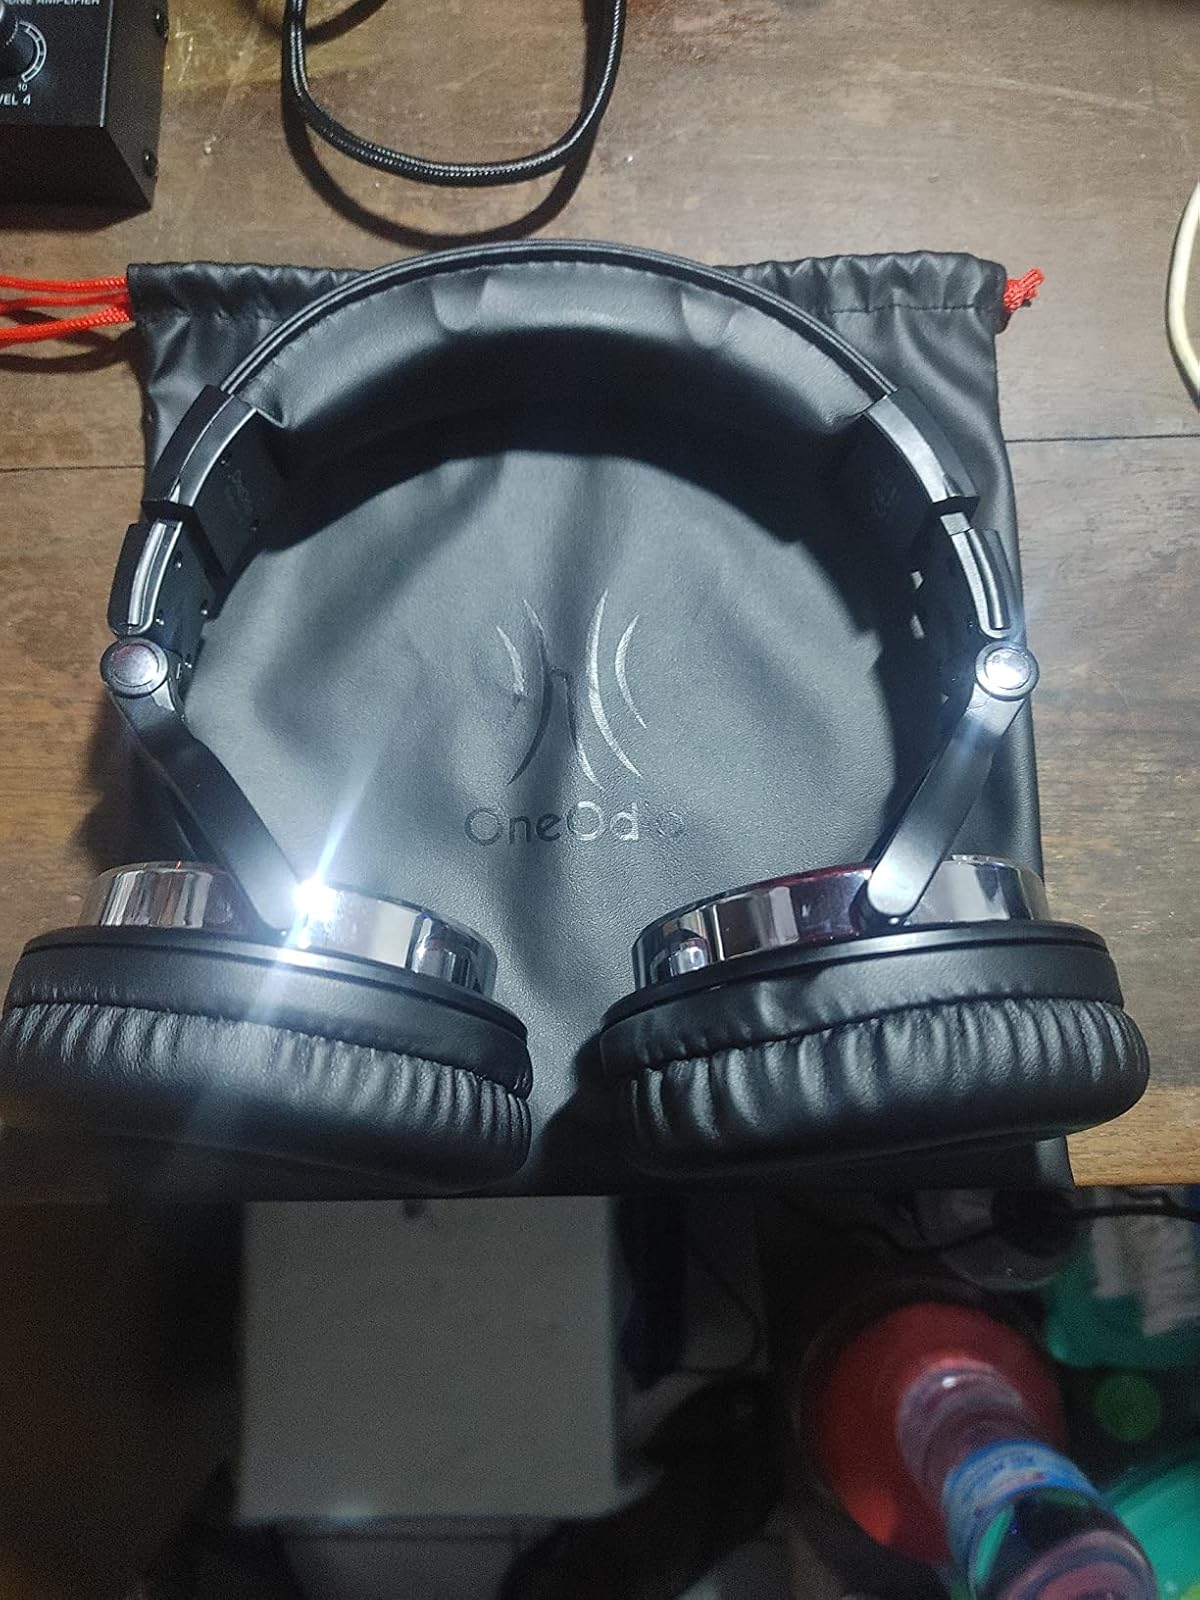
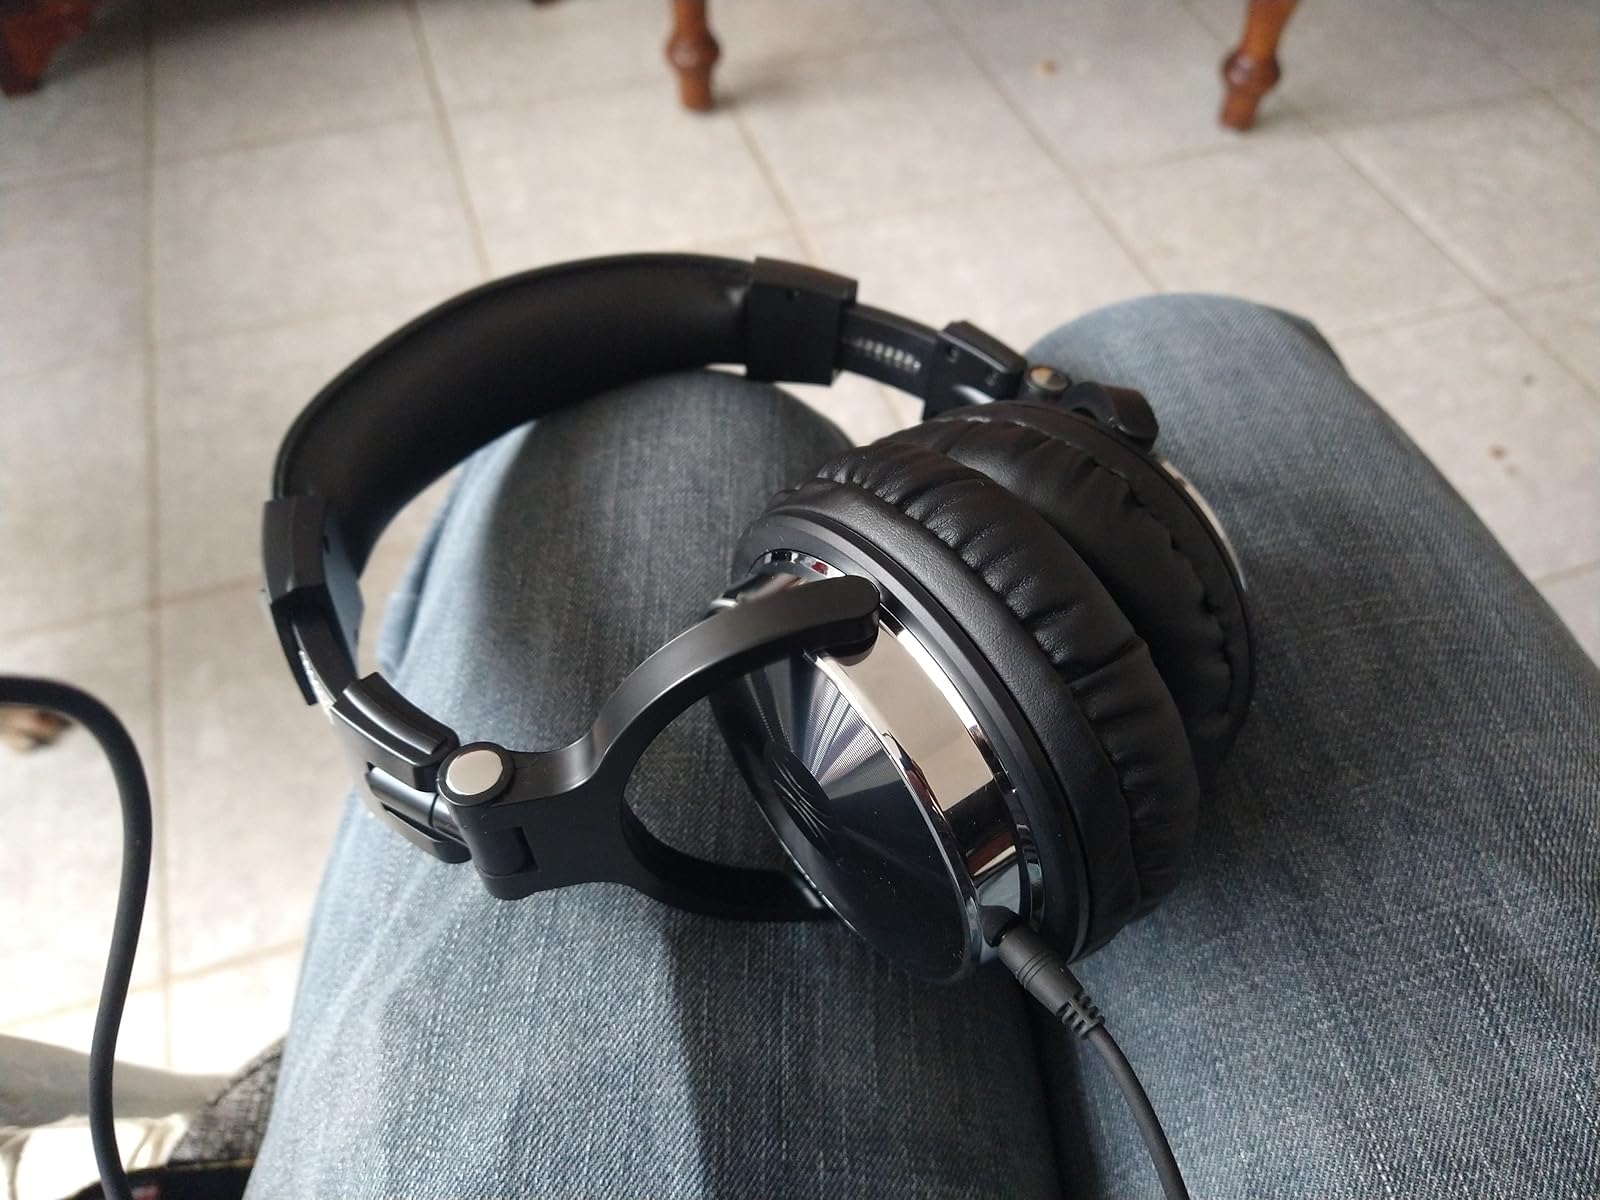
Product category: headphones
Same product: yes